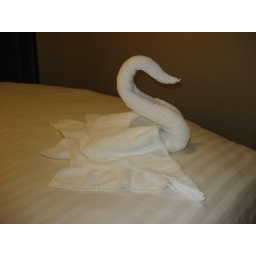
One of the towel animals in the cabin. / Edno ot jivotnite napraveno ot havlieni karpi v kabinata.